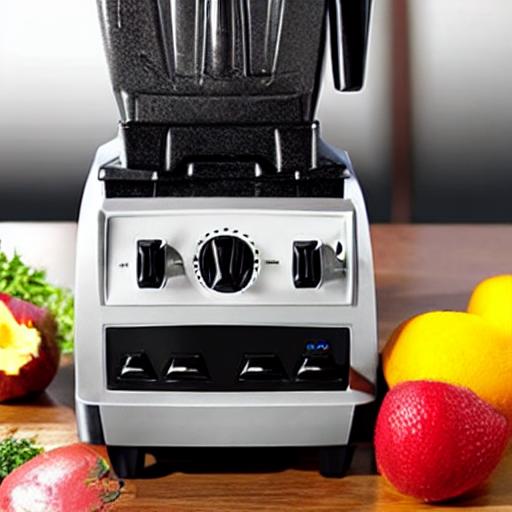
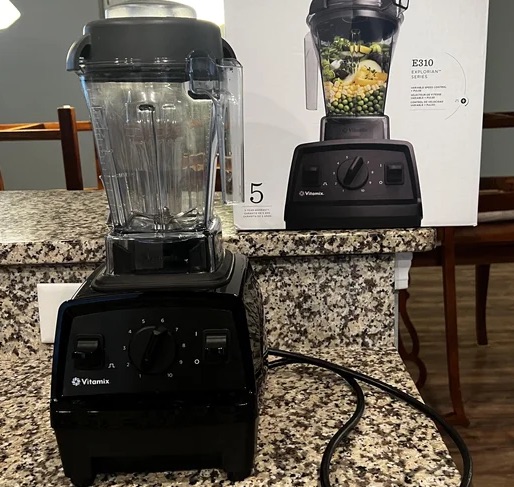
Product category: items_blender
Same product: no